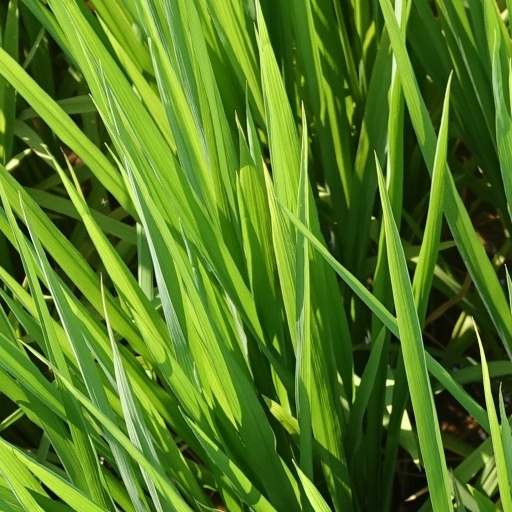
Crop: rice